Agatha Raisin and the Quiche of Death

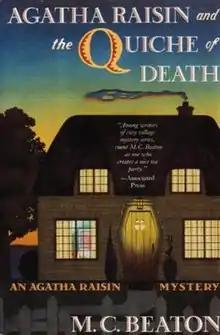
First edition

The Quiche of Death (1992) is the first Agatha Raisin mystery novel by Marion Chesney under her pseudonym M. C. Beaton.